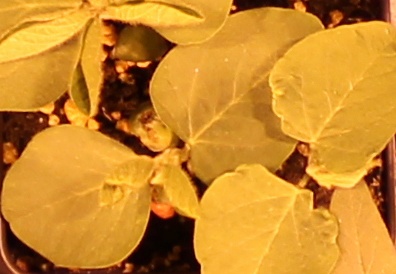
Label: Soybean